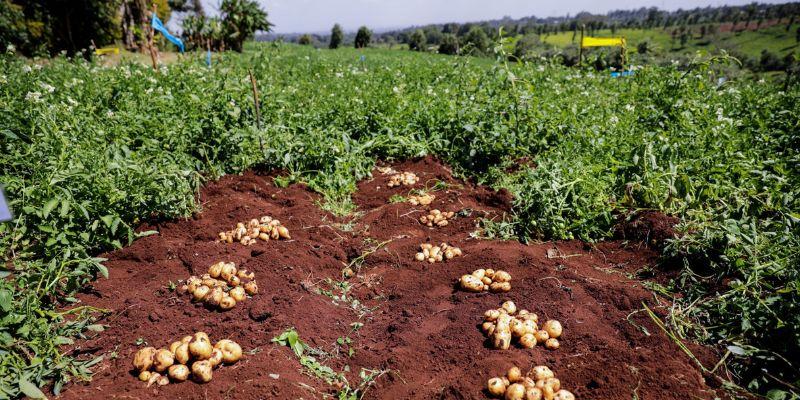
Viazi mbatata vilivyovunwa na kukusanya katikati ya shamba baada ya kukomaa, tayari kupelekwa sokoni kwa ajili ya mauzo wakati mimea mengine ikiachwa na kuendelea kukuwa.  Mazao haya huleta faida miwilini  hasa yanapoliwa kama chakula.